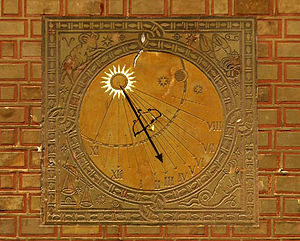
Ur / Historie / Soluret
Et solur i Warszawa.
Et ur er et instrumenter, som bruges til at vise tiden. Uret har en forholdsvis bred definition, hvor alle genstande, der viser tiden, indgår. Et kronometeret er et meget præcist og nøjagtigt ur, som tidligere blev anvendt til navigation.